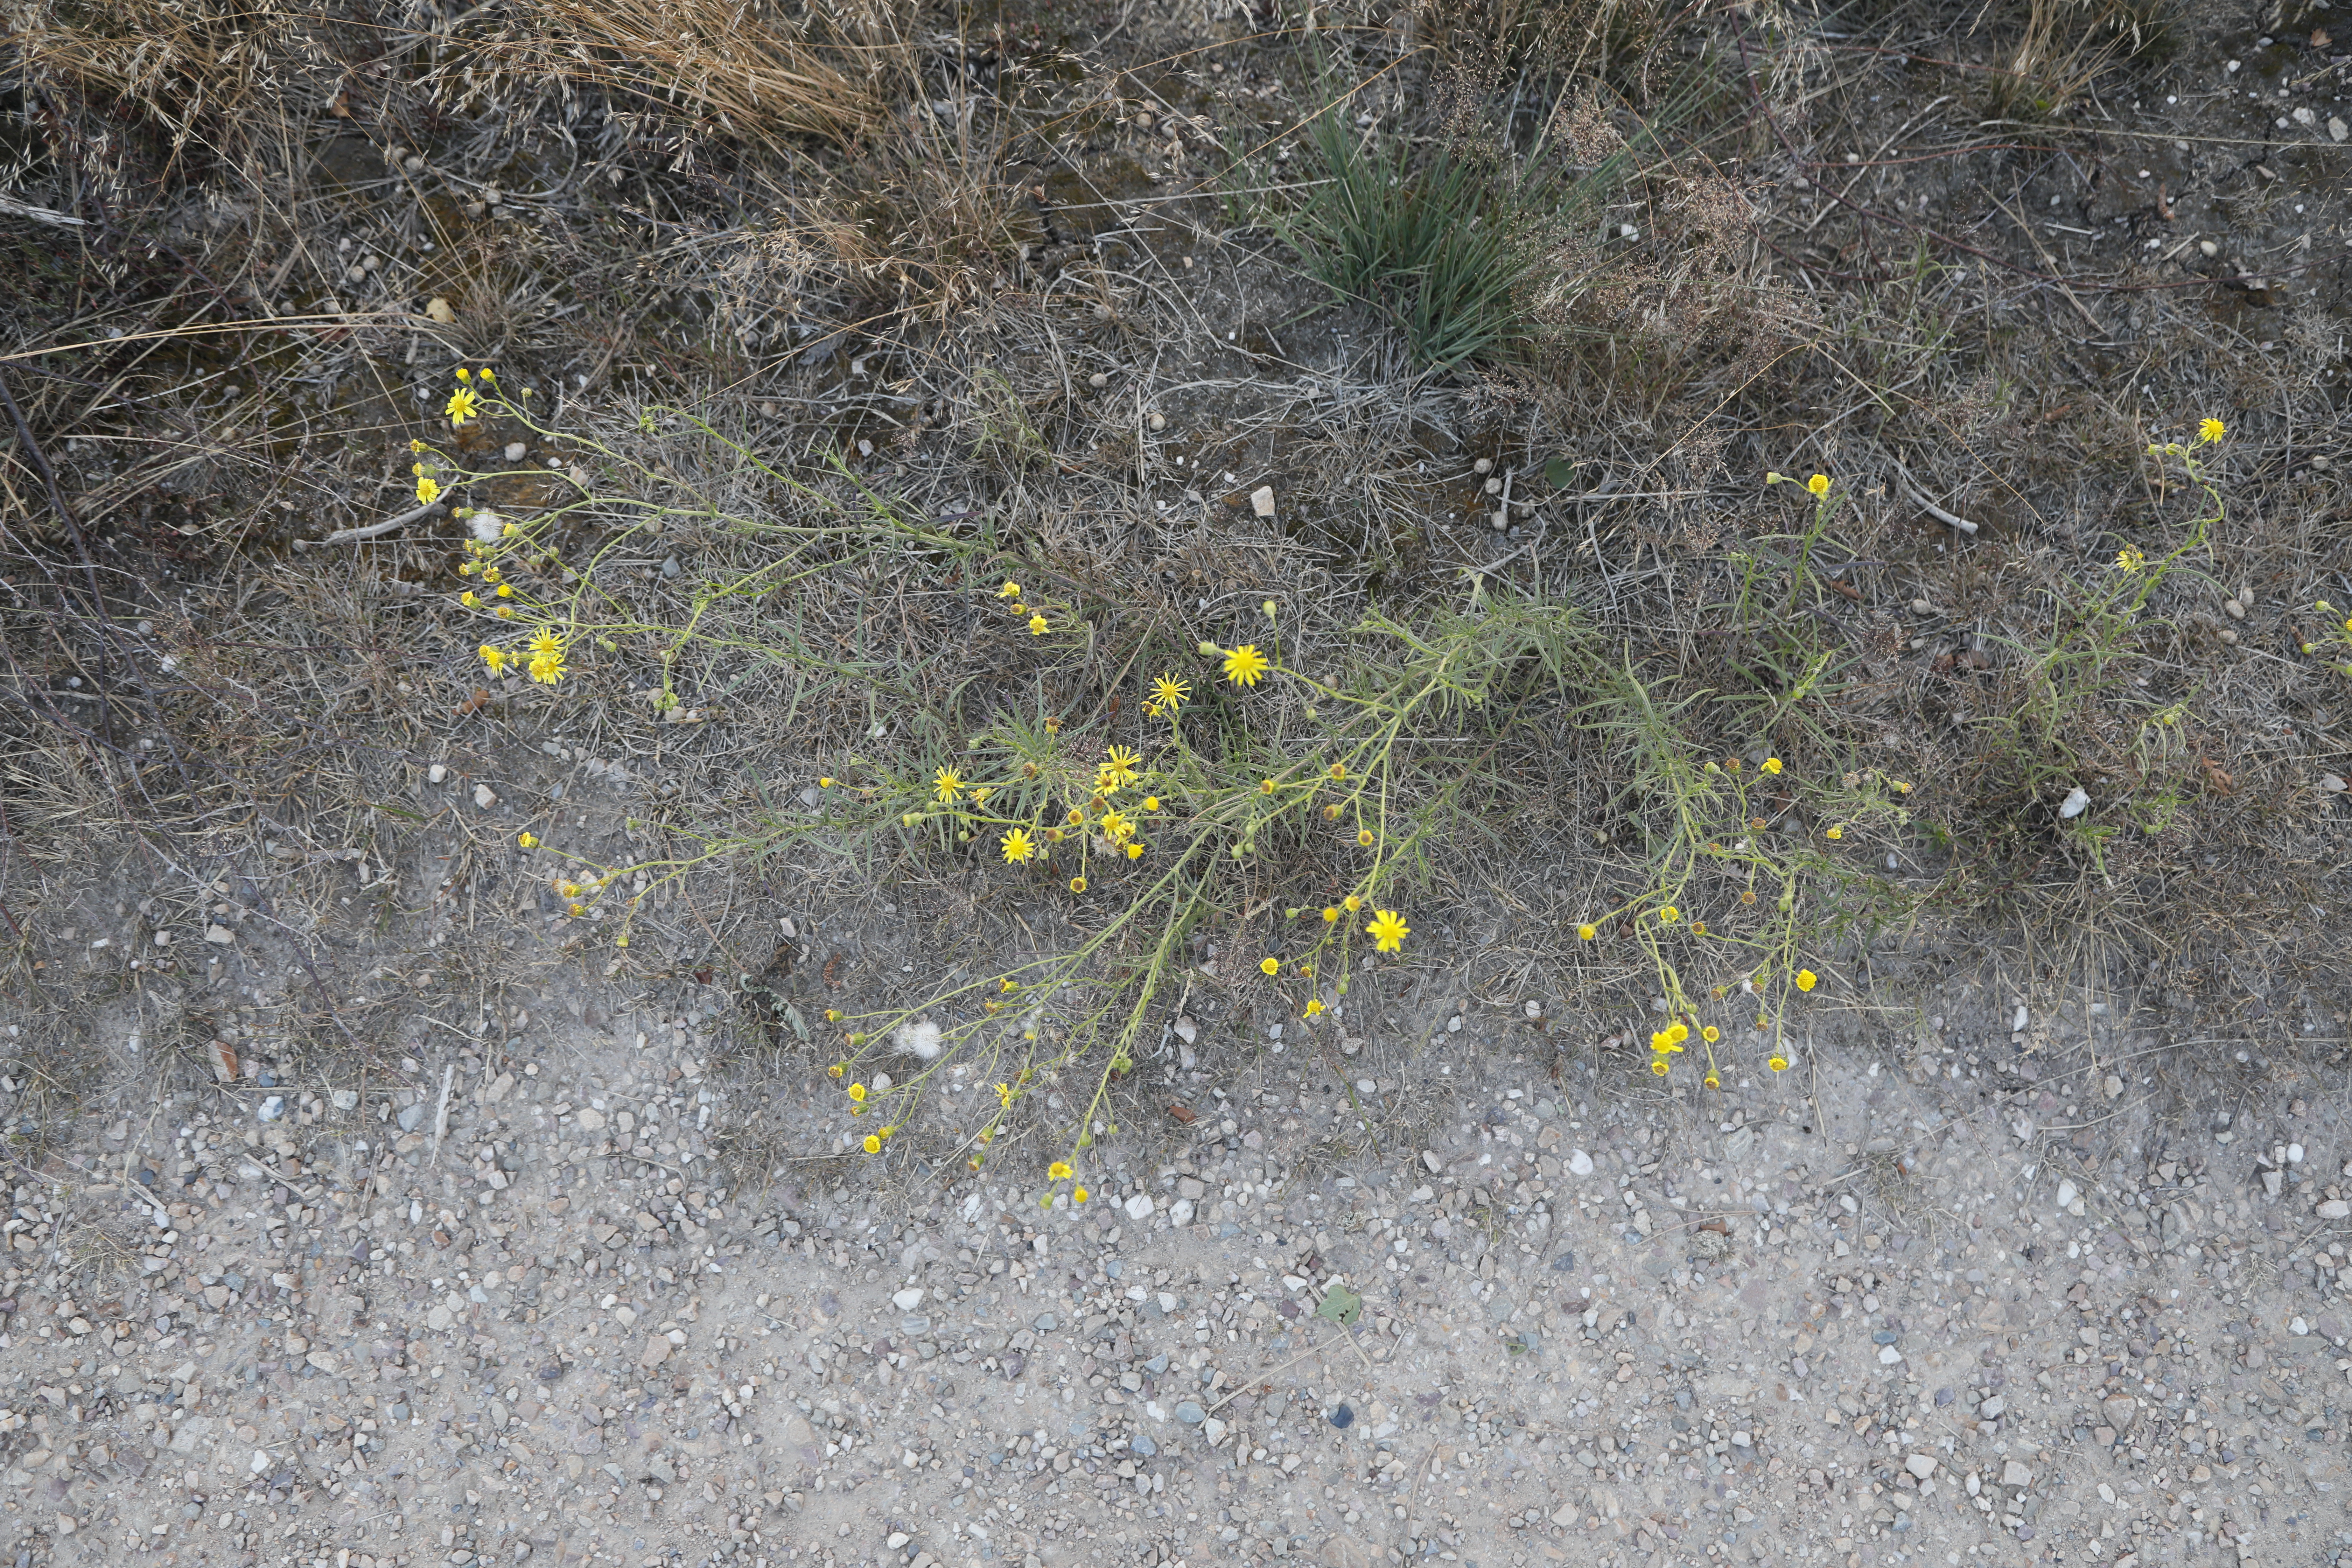
Plant species: Senecio inaequidens